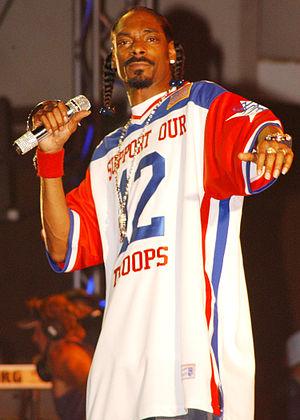
Snoop Dogg, de son vrai nom Calvin Cordozar Broadus, Jr., né le 20 octobre 1971 à Long Beach, en Californie, est un rappeur, chanteur, producteur musical et acteur américain. Snoop Dogg se popularise initialement comme MC dans le milieu du Rap West Coast, et devient l'un des protégés du producteur Dr. Dre. Sa mère le surnomme rapidement « Snoopy » en raison de l'expression de son visage ; il adopte par la suite le nom de Snoop « Doggy » Dogg, lorsqu'il se lance dans la Musique. Il raccourcit son nom en 1998 lorsqu'il quitte le label qui le révèle, Death Row Records, pour signer sur le label de Master P, No Limit Records. Plusieurs de ses cousins sont également rappeurs, dont RBX et Nate Dogg.